Clergy Support Trust

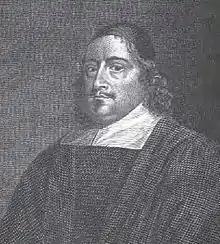
Archbishop John Dolben, first President of the charity following Incorporation by Royal Charter.

The annual Festival service at St Paul's Cathedral, which began on 8 November 1655, has continued ever since, and is a major event annually in the calendar of the charity and of the cathedral. Senior clergy and City figures, including the Lord Mayor of London or their representative, are usually involved in the event, and in the life of the charity, with the Archbishop of Canterbury, Archbishop of York and Bishop of London serving as Presidents. With two cathedral choirs joining the choir of St Paul's, and with several composers such as Charles Villiers Stanford, Hubert Parry and Edward Elgar having written pieces for the event, the Festival is now one of the oldest and best known choral events in the Anglican Communion.